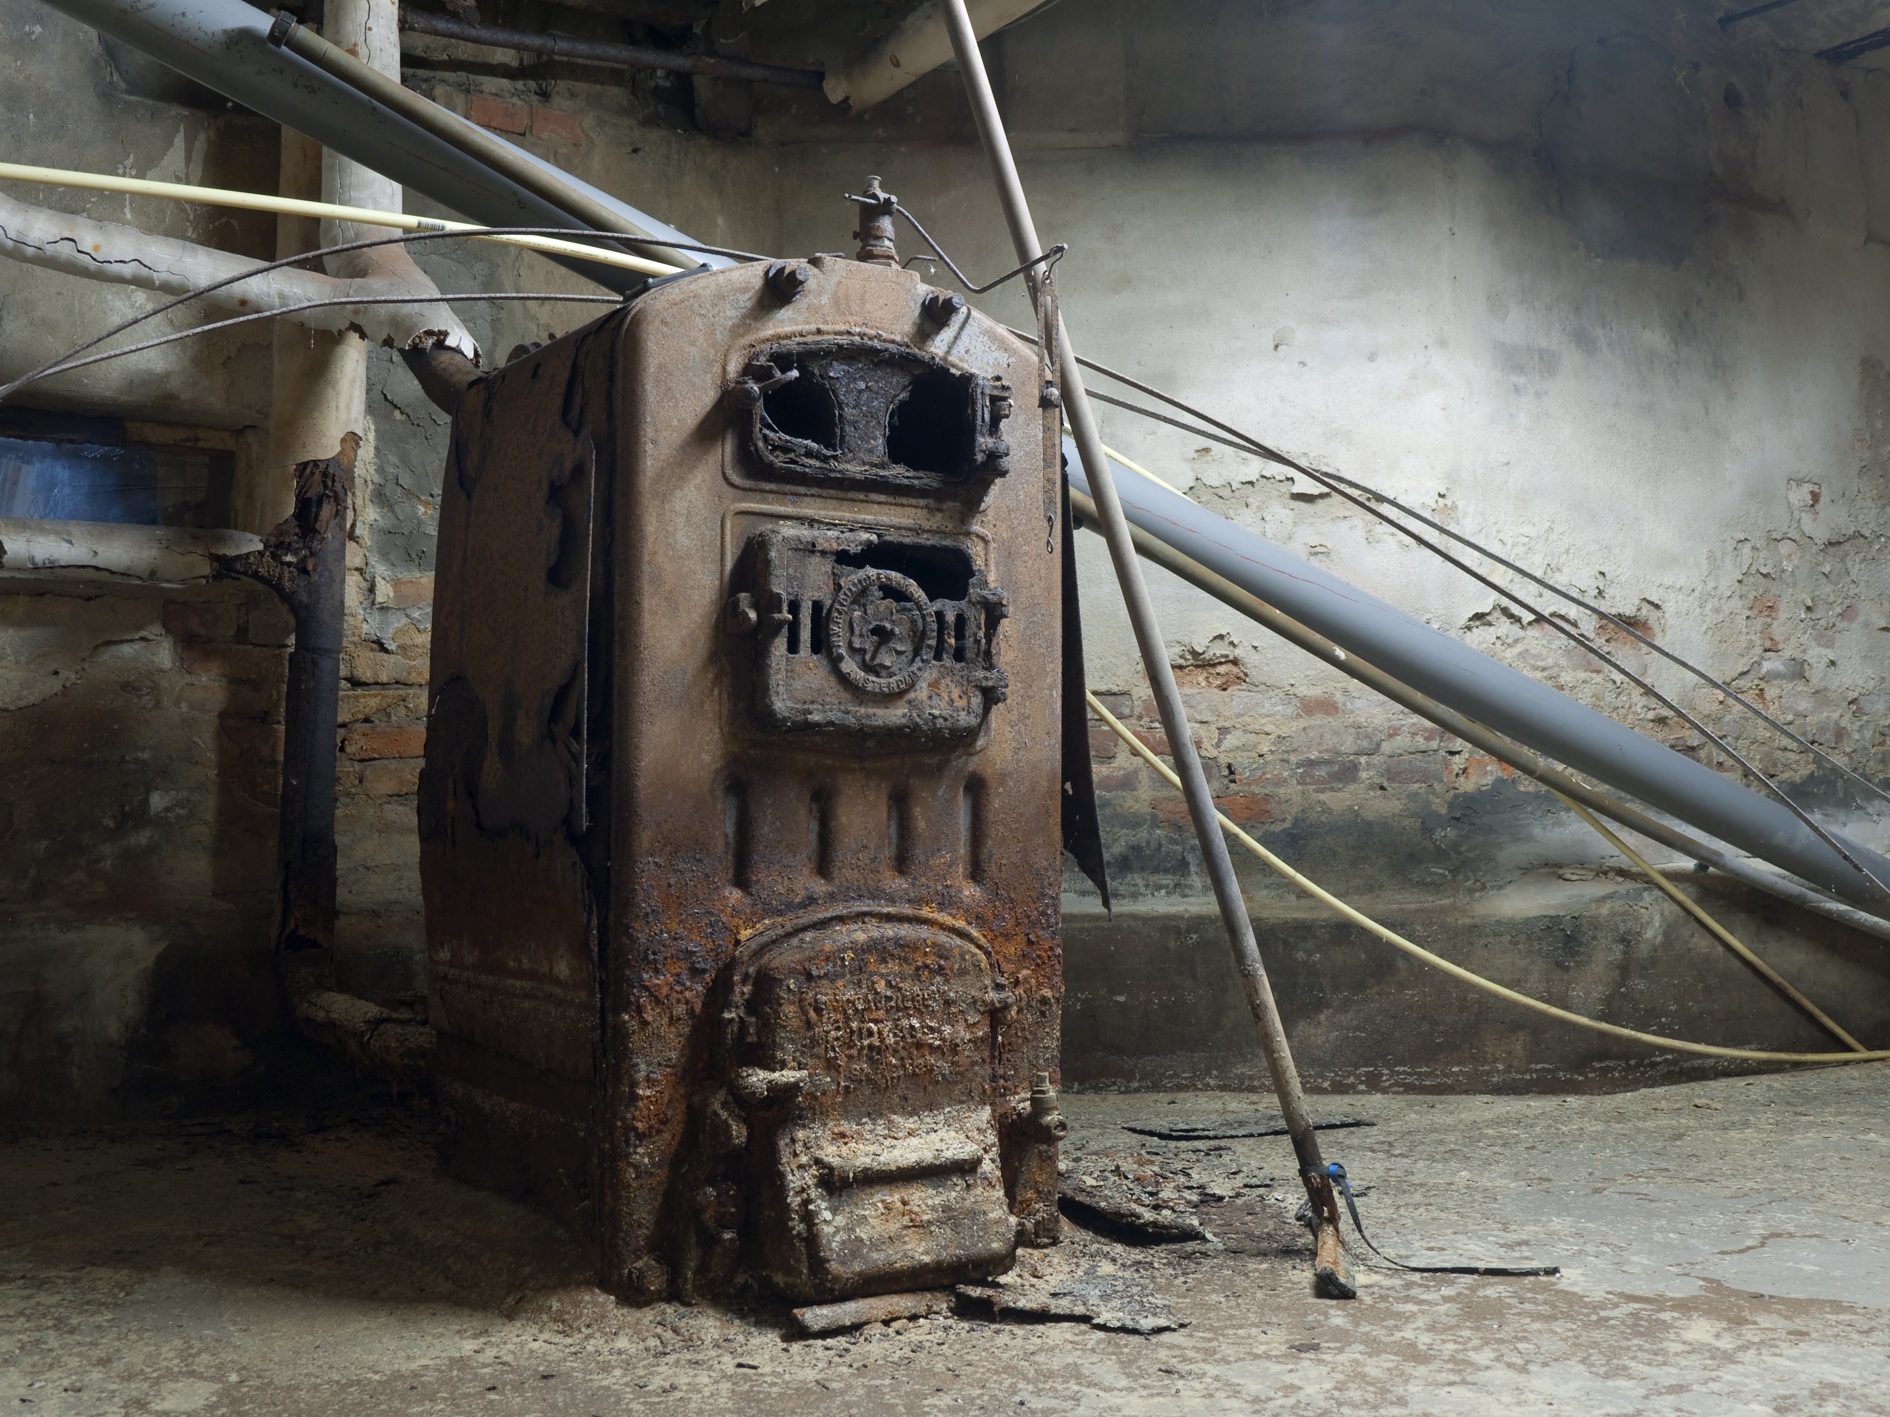
vehicle, construction equipment